West Highland Way

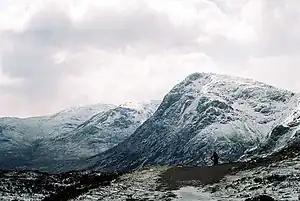
Devil's Staircase

Glen Coe is often considered one of the most spectacular and beautiful places in Scotland, and is a part of the designated National Scenic Area of Ben Nevis and Glen Coe. The route climbs the Devil's Staircase before a great descent to sea level at Kinlochleven.